James Doohan

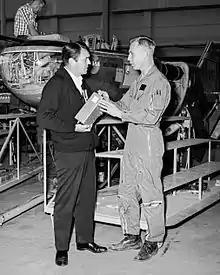
Doohan (left) visiting NASA's Dryden Flight Research Center with pilot Bruce Peterson on April 13, 1967, in front of the Northrop M2-F2

Doohan hoped that "Star Trek" would benefit his acting career. After the series ended, however, he found himself typecast and had a hard time gaining other roles. After his dentist reminded him he would "always be Scotty", he supported his family with income from personal appearances.